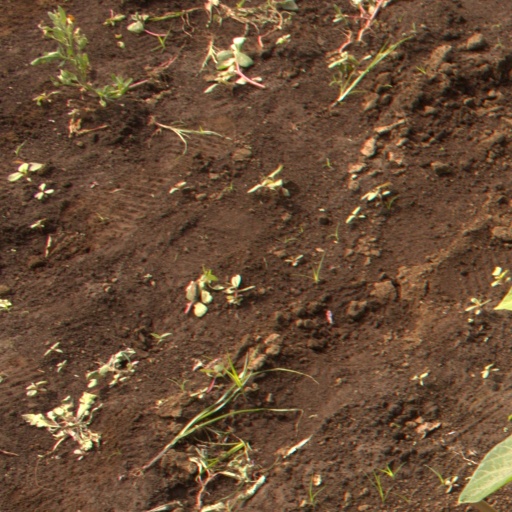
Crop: soybean